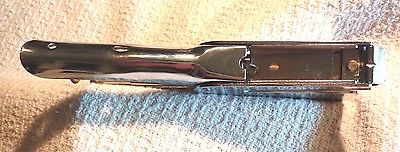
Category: stapler